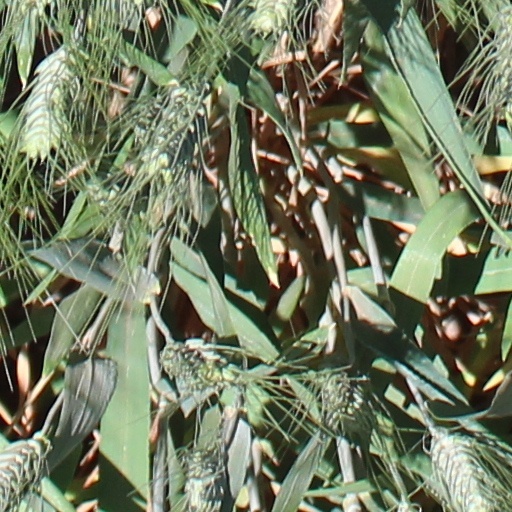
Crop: wheat